Stroh Center

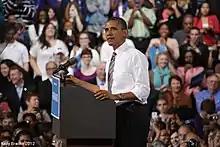
President Obama speaking at the Stroh Center.

The Stroh Center held its first ticketed event, a concert by Christian rock band Sanctus Real, on August 13, 2011. The first Bowling Green athletic event at the new arena was a women's volleyball match between Bowling Green and Michigan State on September 9. The Bowling Green Falcons defeated the Spartans in four games, 3–1 with the attendance of 2,961 people. The men's basketball team played their first game at the Stroh Center on November 11, a 63–48 win over Howard in front of 3,476 fans. The women's team played their home opener against Purdue six days later, falling to the 20th-ranked Boilermakers 54–53 with 1,932 in attendance.